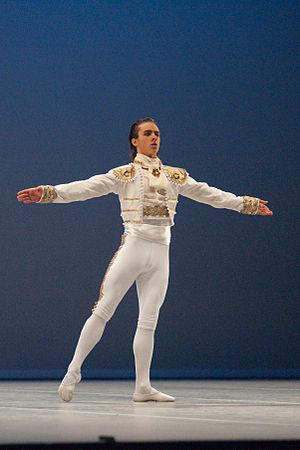
Variation extraite de Don Quichotte au Prix de Lausanne 2010. The making of this document was supported by Wikimedia CH. (Submit your project!) For all the files concerned, please see the category Supported by Wikimedia CH. العربية